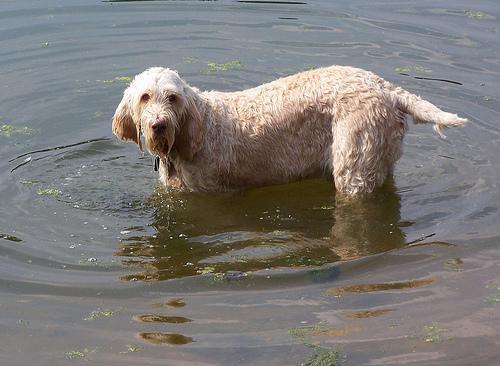
clumber